Reigoldswil

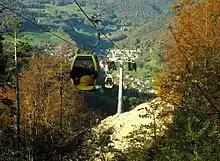
Cable car to Wasserfallen, above Reidgoldswil.

Reigoldswil has an area, , of . Of this area, or 46.2% is used for agricultural purposes, while or 45.1% is forested. Of the rest of the land, or 8.1% is settled (buildings or roads), or 0.1% is either rivers or lakes.